Wanpaoshan Incident

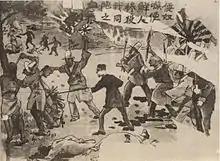
Chinese anti-Japanese post published after the Korean incident.

Negotiations continued between the Japanese and the Chinese authorities to resolve the situation. The Chinese maintained that the Koreans had no right to reside and lease land outside of Gando District, per the terms of the Gando Convention. The Japanese, on the other hand, insisted that Koreans, as Japanese subjects, had the same rights of residing and leasing land throughout South Manchuria as other Japanese. They also held that the Koreans had undertaken their project in good faith and blamed any irregularities on the Chinese broker who arranged the lease. The Japanese eventually withdrew their consular police from Wanpaoshan, but the Koreans remained.